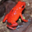
Label: frog